Telmatobius culeus

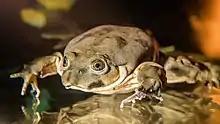
Individual from the captive breeding program at Prague Zoo

Most individuals do not reach such sizes, but are still big frogs. Titicaca water frogs of the largest and typical form, upon which the species was first described, usually have a snout–to–vent length of and weigh less than . This typical form tends to inhabit relatively deep water in eastern Lake Titicaca, but a minority of the individuals in the Coata River (which flows into far western Lake Titicaca) are similar. Several other forms are found at shallower depths in Lake Titicaca, in smaller lakes that are part of the same basin, and in rivers and streams that flow into Titicaca. These tend to be smaller in size with a snout–to–vent length of and historically they were recognized as separate species ("T. albiventris" and "T. crawfordi"), but there are extensive individual variations (sometimes even at a single location), no clear limits between the forms (they intergrade) and taxonomic reviews have found that all are variants of the Titicaca water frog. Females generally reach maturity at a slightly larger size than males, they average larger and they also have a larger maximum size than males.